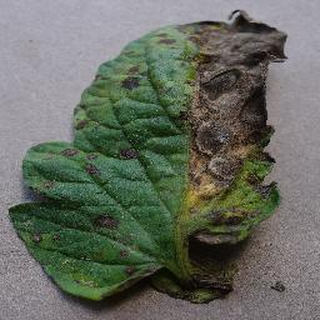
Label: tomato_early_blight